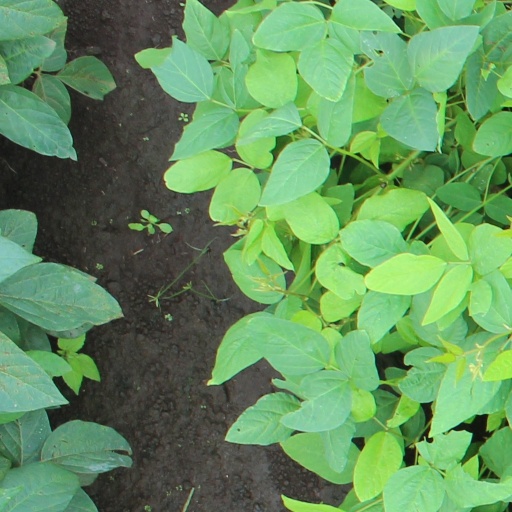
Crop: soybean